Ford GT

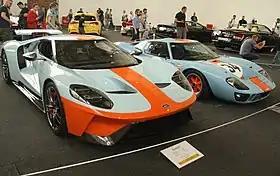
2018 Ford GT with a 1968 Ford GT40

The Ford GT is a mid-engine two-seater sports car manufactured and marketed by American automobile manufacturer Ford for the 2005 model year in conjunction with the company's 2003 centenary. The second generation Ford GT became available for the 2017 model year.